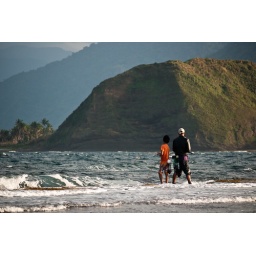
fishermans waiting for the fish to take the bait in blue lagoon near pagudpud.